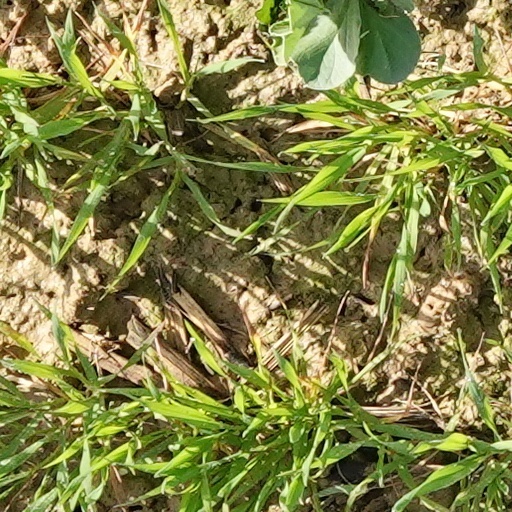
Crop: wheat